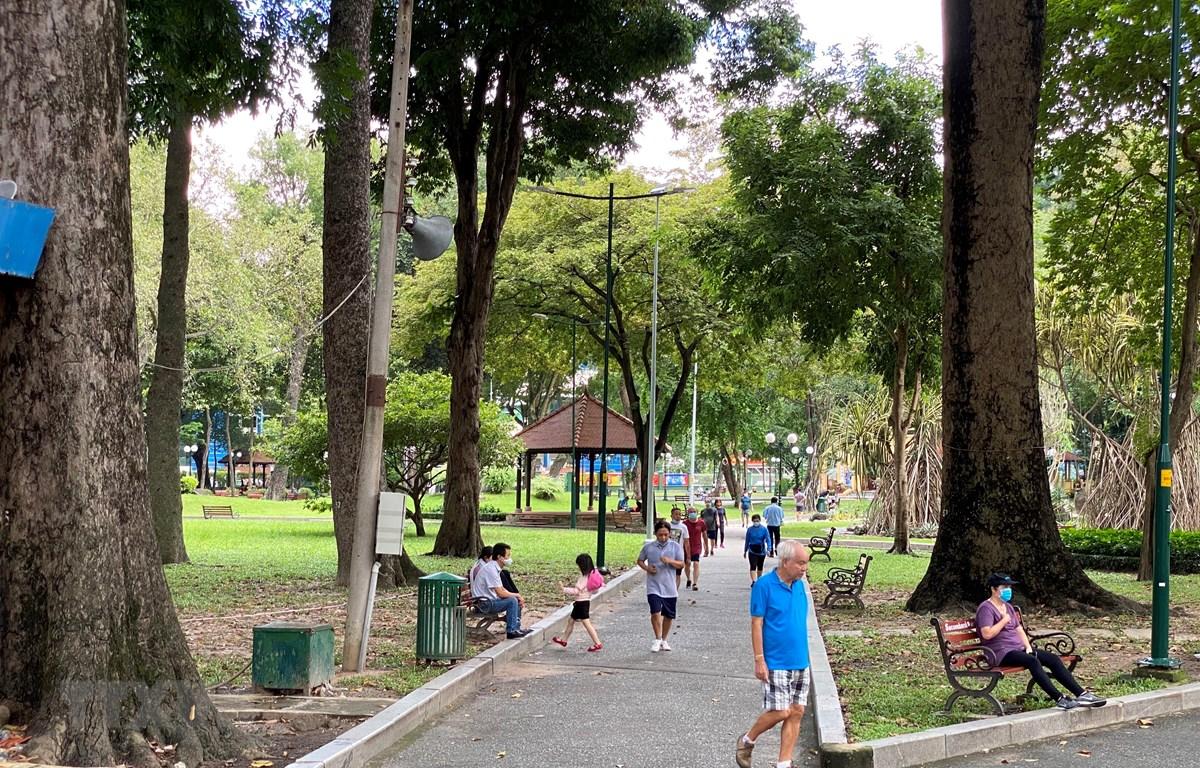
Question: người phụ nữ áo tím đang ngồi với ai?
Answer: không ai cả